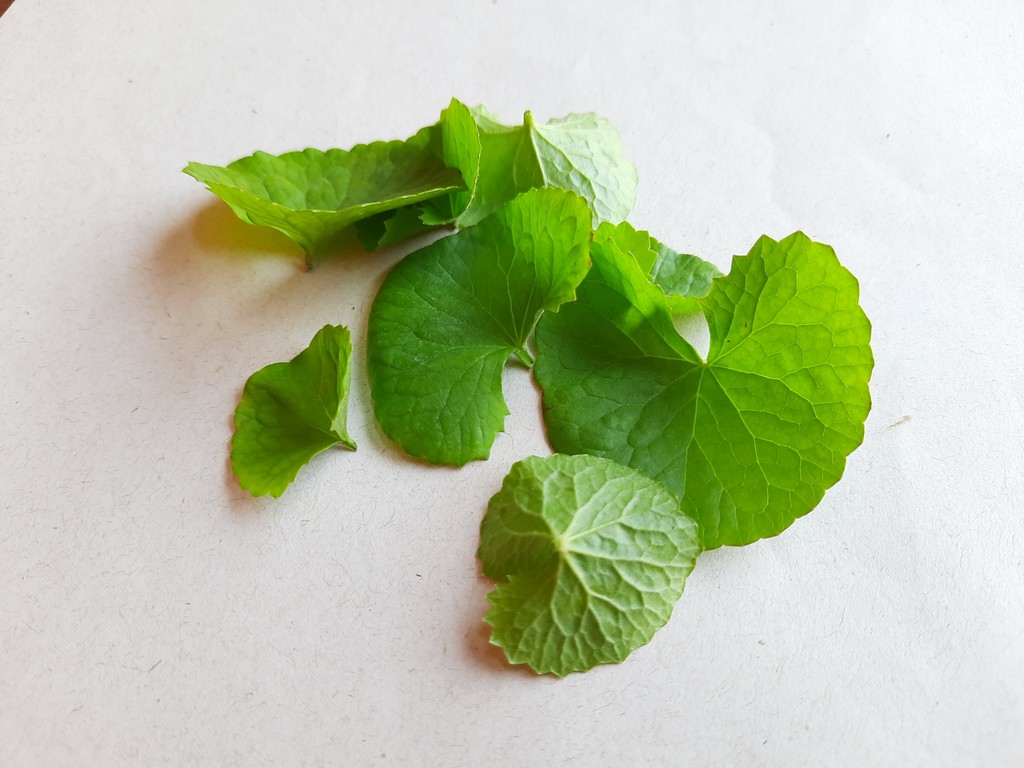
Label: Healthy